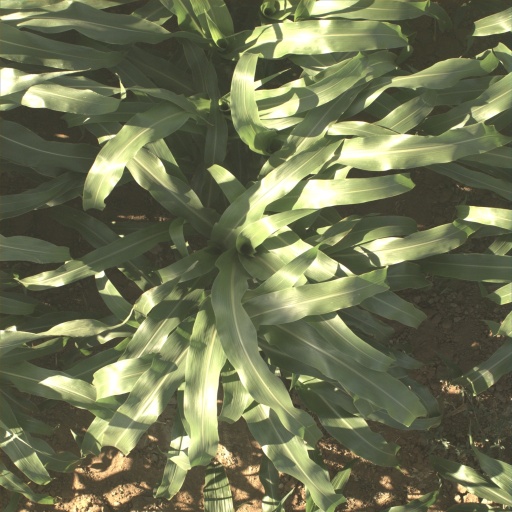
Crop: sorghum